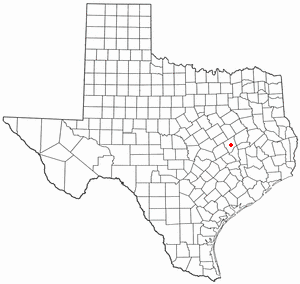
La ville de Franklin est le siège du comté de Robertson, dans l’État du Texas, aux États-Unis. Elle comptait 1 564 habitants lors du recensement de 2010.